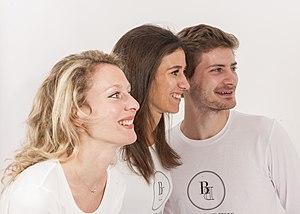
Marine à gauche, Clémentine au milieu et Thomas à droite
Blonde pour Brune© est un média connecté et une agence créative, fondé à Paris en 2016 par deux soeurs, Marine de Montille et Clémentine de Montille.